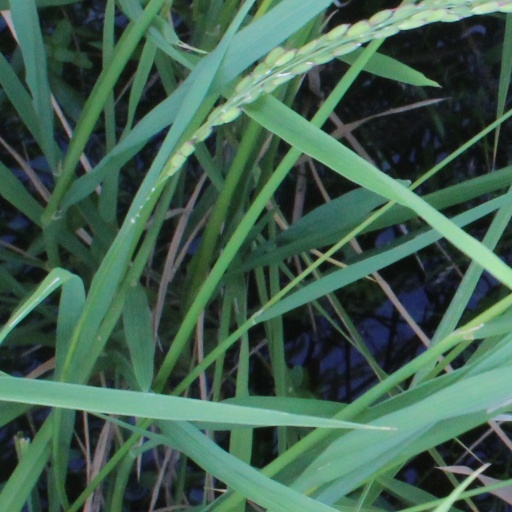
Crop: rice